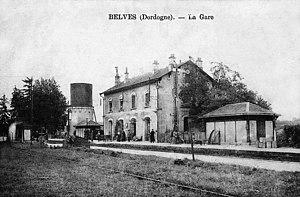
La gare de Belvès vers 1900.
La ligne de Niversac à Agen est une ligne de chemin de fer française, à écartement normal et principalement à voie unique, qui relie les gares de Niversac et d'Agen en région Nouvelle-Aquitaine. Elle constitue la ligne 631 000 du Réseau ferré national.
La gare de Belvès est une gare ferroviaire française de la ligne de Niversac à Agen, située sur le territoire de la commune de Belvès, dans le département de la Dordogne, en région Nouvelle-Aquitaine.